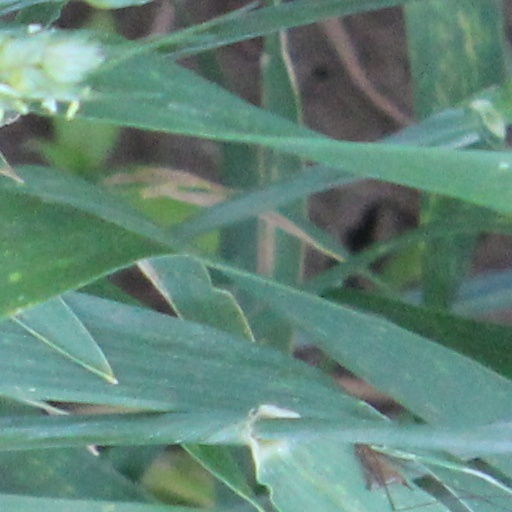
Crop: wheat